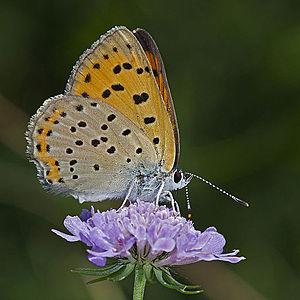
Cuivré mauvin femelle butinant une fleur de scabieuse dans une prairie alpine. Vercors, France.
La réserve naturelle nationale de la tourbière des Dauges est une réserve naturelle nationale située dans la région Nouvelle-Aquitaine. Classée en 1998, elle s'étend sur 200 ha et protège une tourbière et ses milieux environnants.